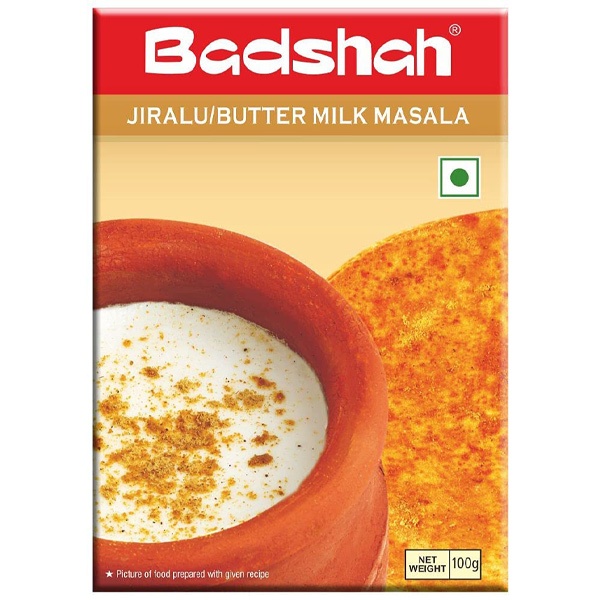
BADSHAH JIRALU BUTTERMILK 100G
Brand: BADSHAH
Category: Food, Beverages & Tobacco > Beverages > Buttermilk